Nile

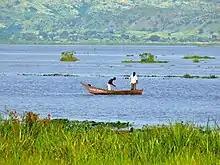
White Nile in Uganda

The source of the Blue Nile is Lake Tana in the Gish Abay region in the Ethiopian Highlands.